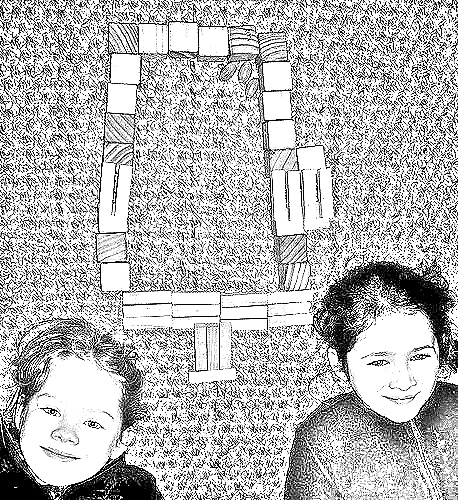
Portrait style: Sketch Portrait